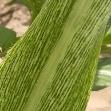
Crop: Maize
Condition: stripe-d